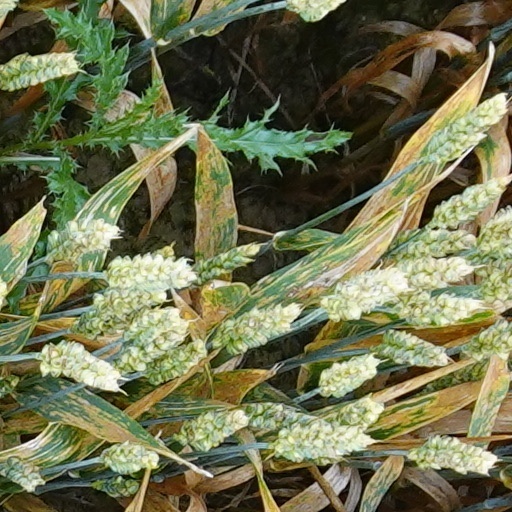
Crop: wheat